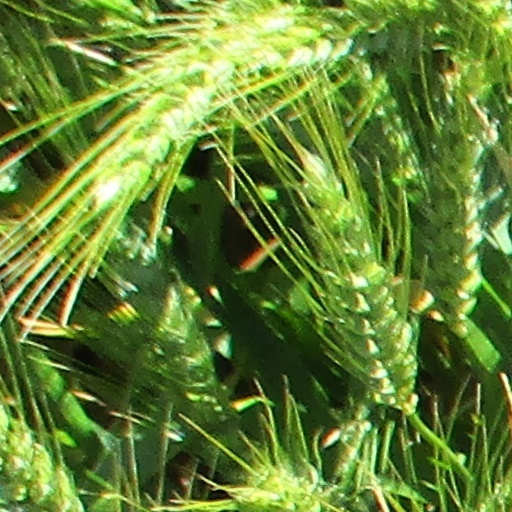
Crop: wheat